Gibbing

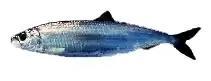
A herring

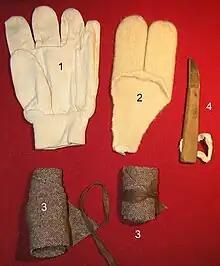
Utensils used in 1966 in the process of gibbing on a lugger

Gibbing is the process of preparing salt herring (or soused herring), in which the gills and part of the gullet are removed from the fish, eliminating any bitter taste. The liver and pancreas are left in the fish during the salt-curing process because they release enzymes essential for flavor. The fish is then cured in a barrel with one part salt to 20 herring. Today many variations and local preferences exist in this process.